Culper Ring

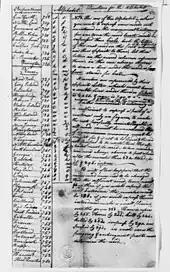
A page from the Culper Ring's code book, with noteworthy people and place names listed side by side with numerical representations

Hawkins was bold at first but later became increasingly anxious about British patrols. His role was reduced between April and July, when Tallmadge assigned a code number in his code directory to Roe but not to Hawkins. Woodhull wrote in a coded message on August 15 that Hawkins had had to destroy a letter from Culper Jr. or be captured. He also wrote that Hawkins insisted his next meeting with Townsend be in an out-of-the-way location.